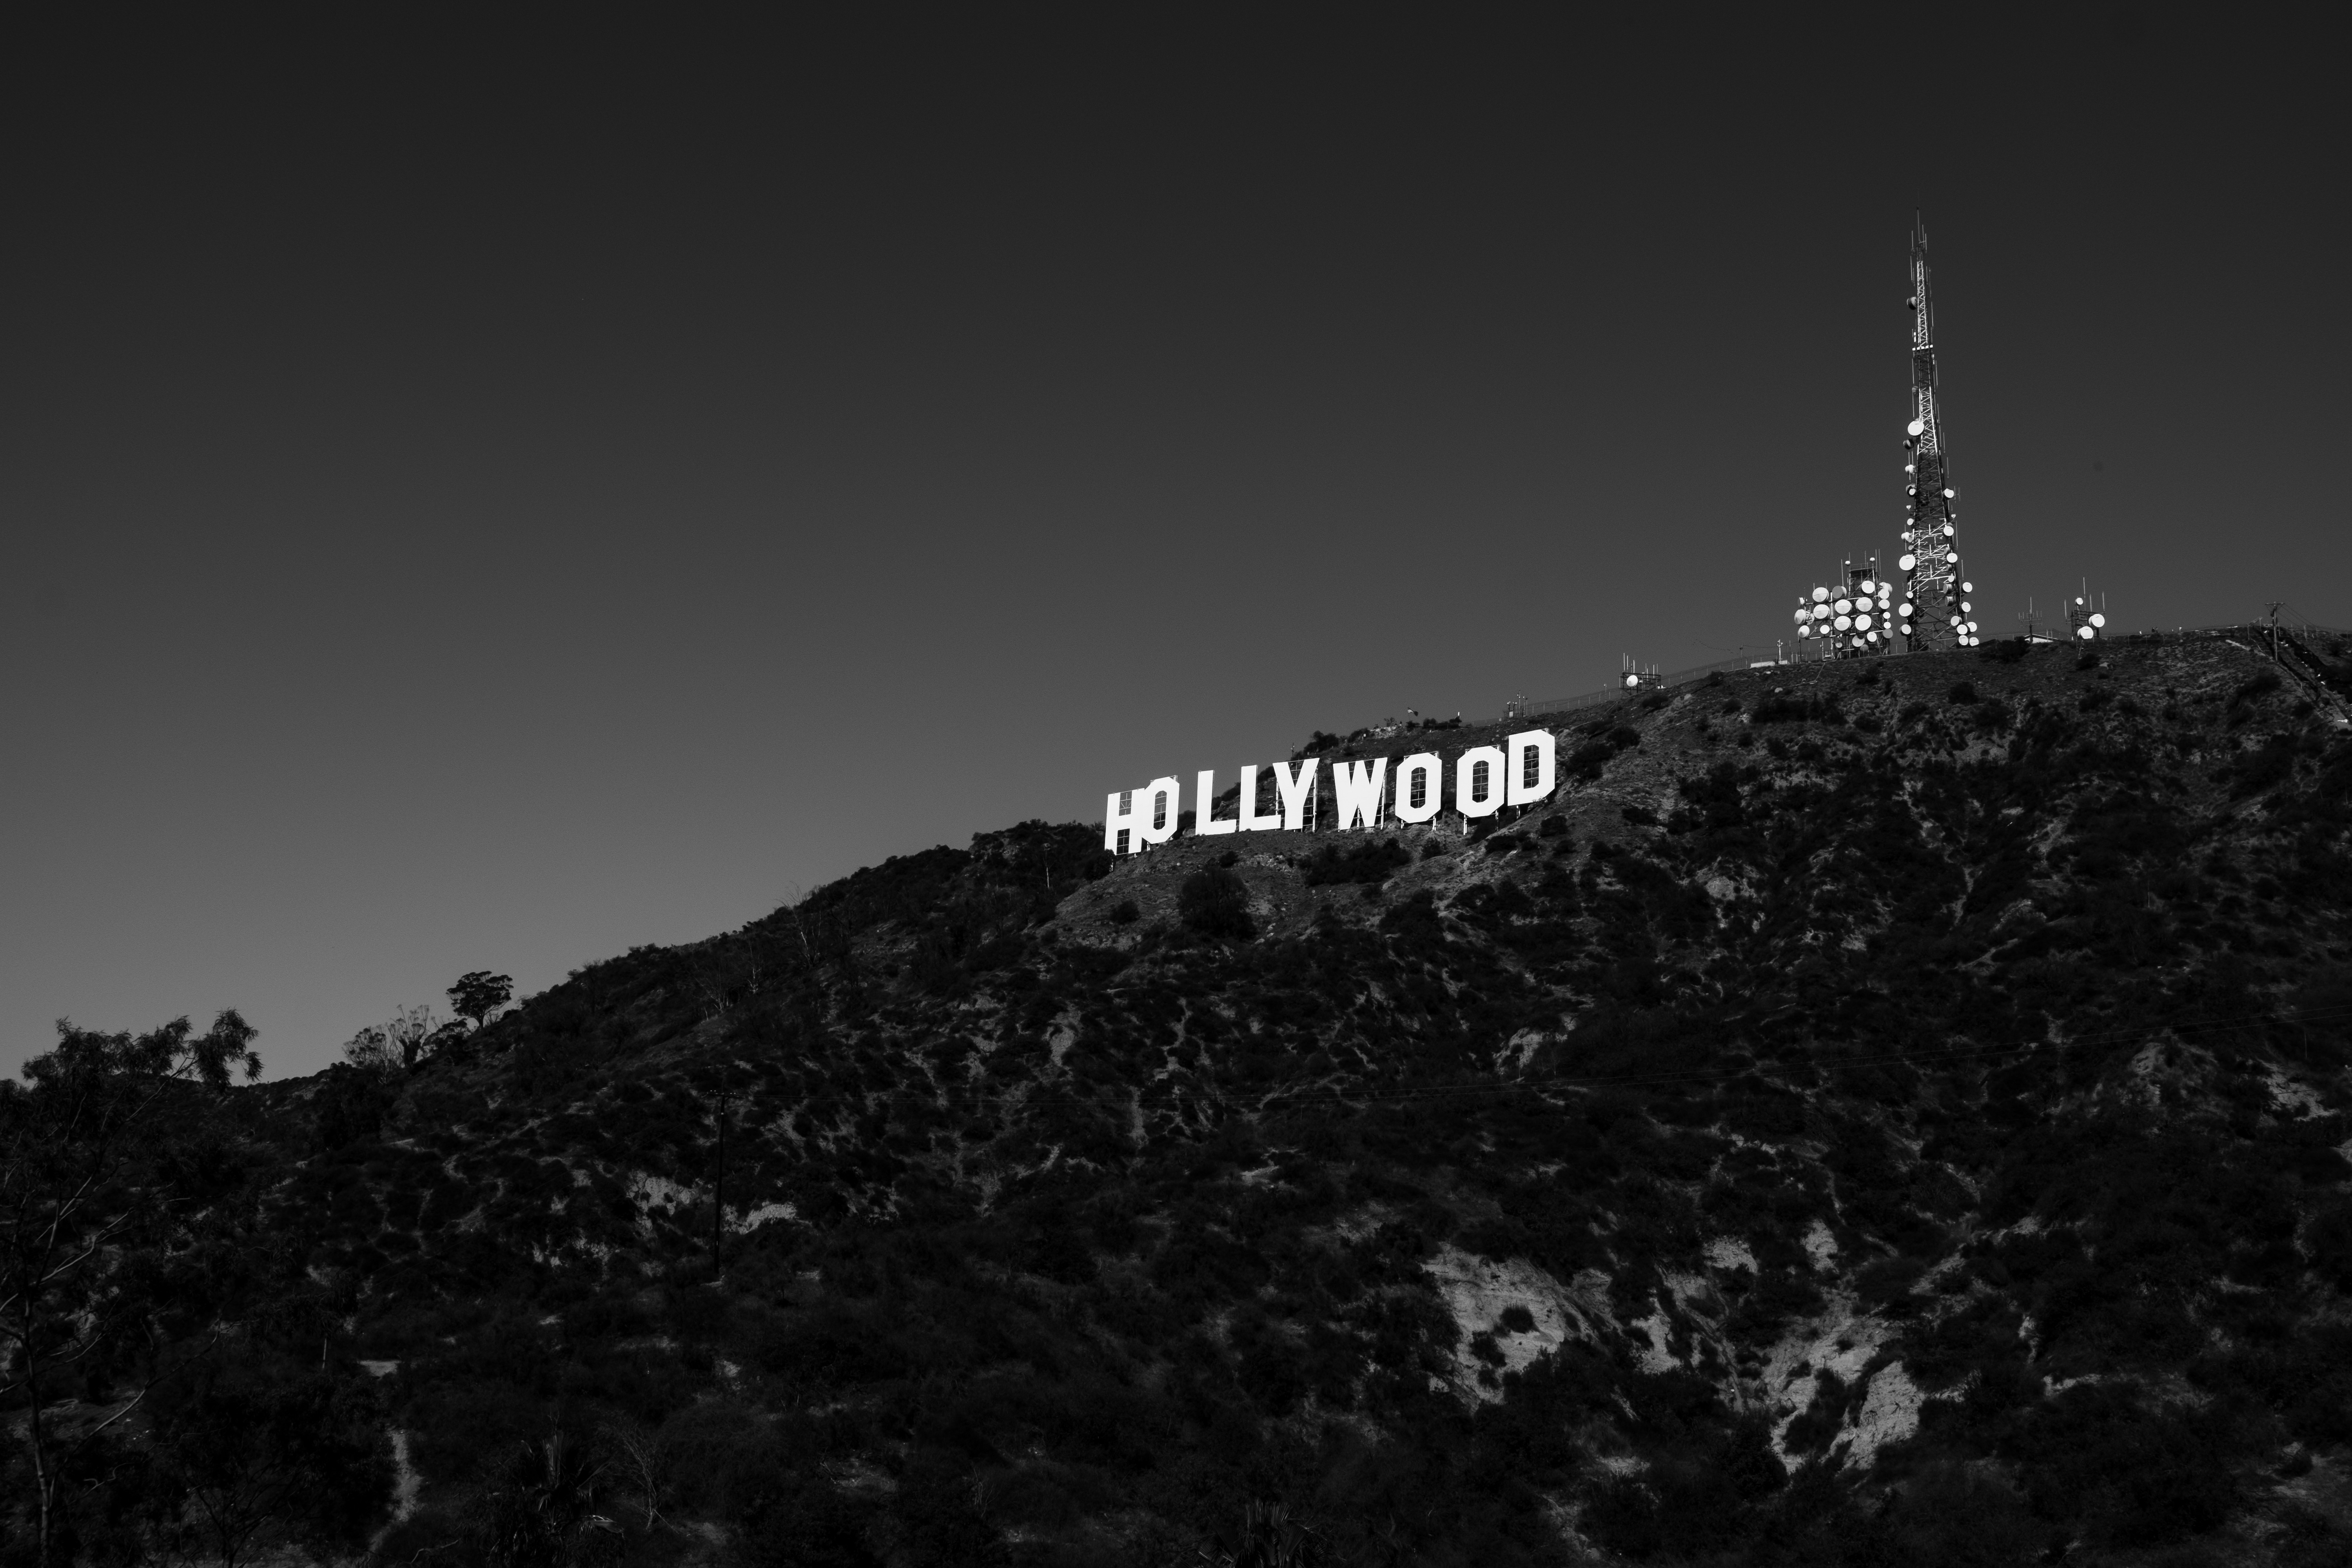
horizon, mountain, light, cloud, black and white, sky, skyline, night, photography, dusk, tower, darkness, black, monochrome, monochrome photography, atmospheric phenomenon, atmosphere of earth